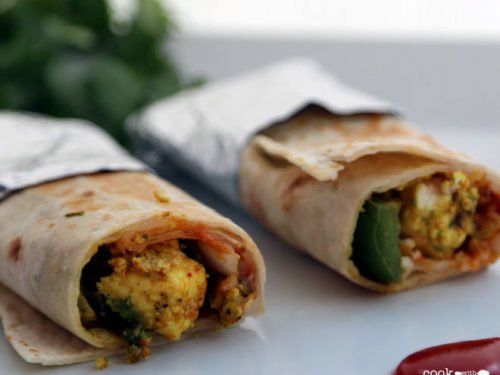
Dish: kaathi_rolls